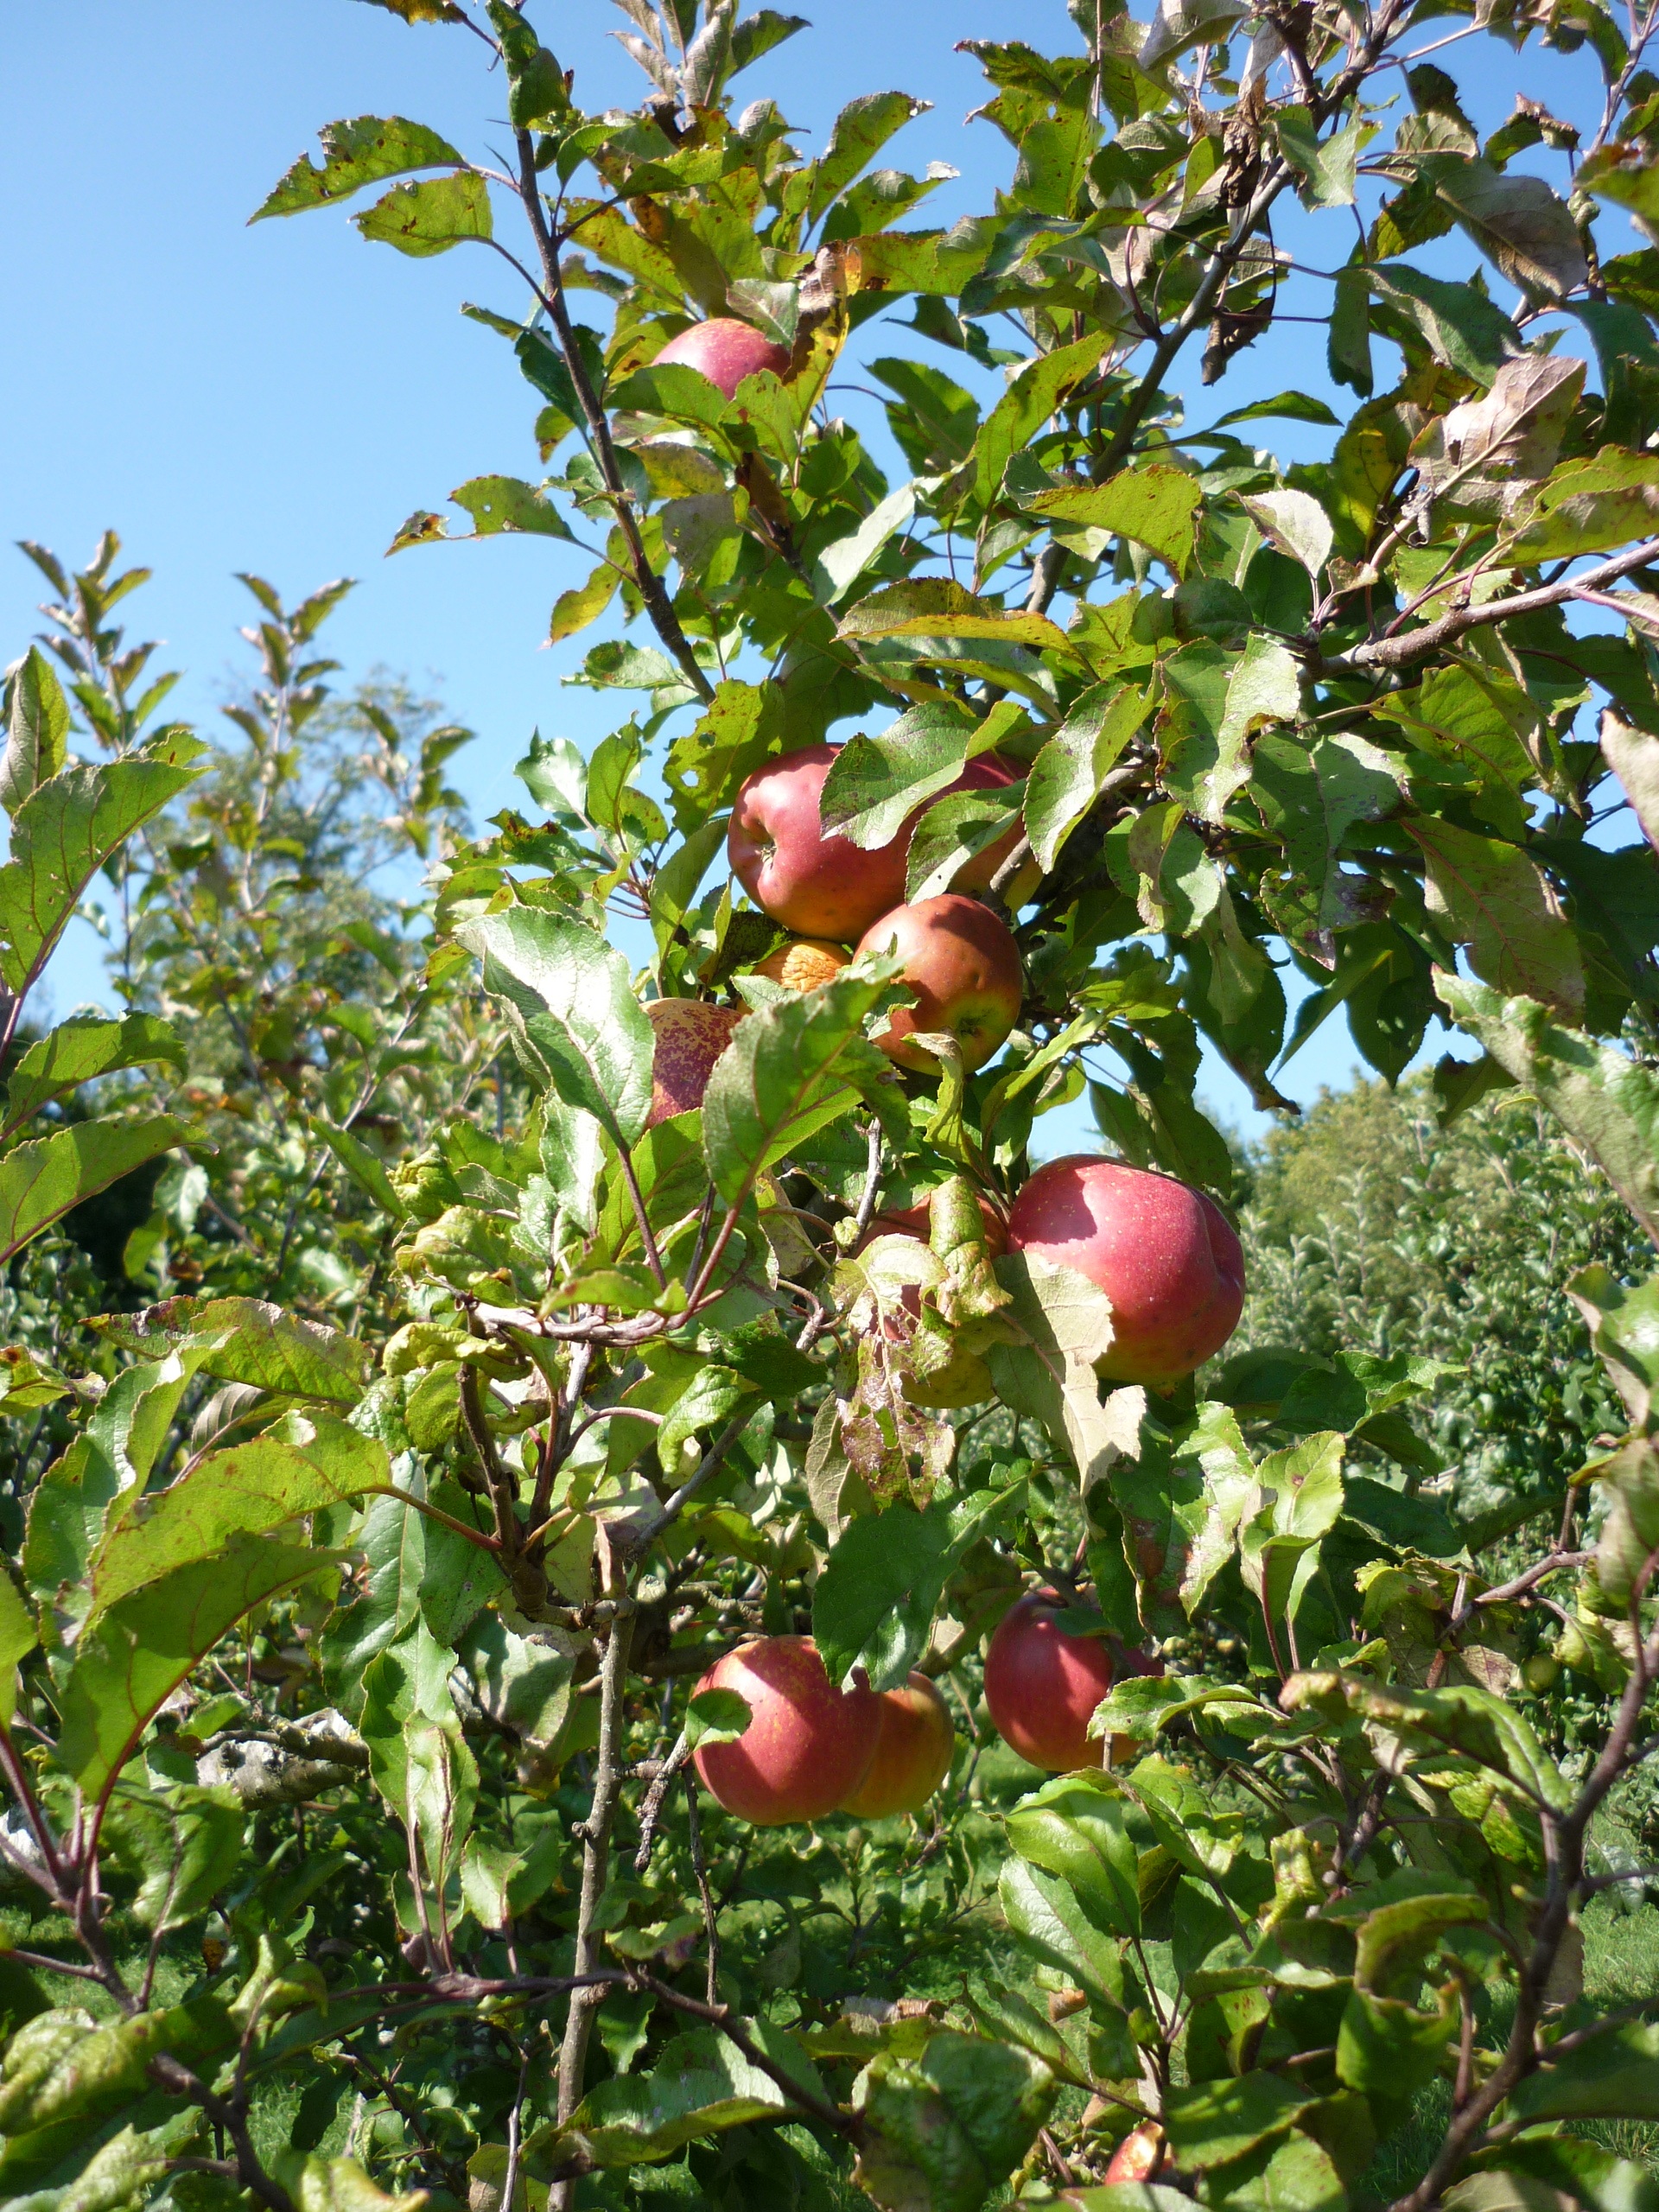
apple, tree, branch, plant, fruit, flower, orchard, food, harvest, produce, evergreen, juice, shrub, fruit tree, flowering plant, rose family, acerola, malpighia, fruit trees, land plant